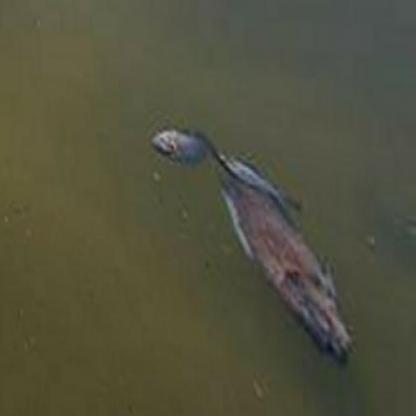
Label: trash